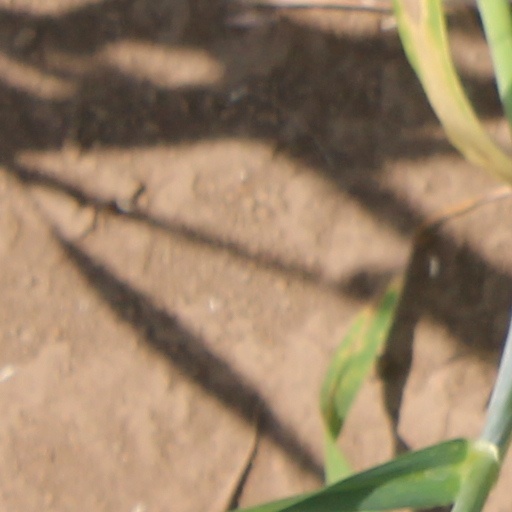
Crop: wheat